Valdepeñas

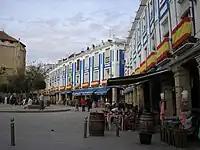
Spain Square.

Valdepeñas led a quiet existence until 6 June 1808, when Napoleon's occupation of Spain became an issue after the events of 2 May in Madrid of that year.